John Rellstab

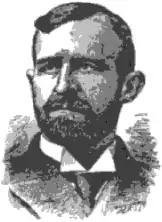

John Rellstab (September 19, 1858 – September 22, 1930) was a United States district judge of the United States District Court for the District of New Jersey.